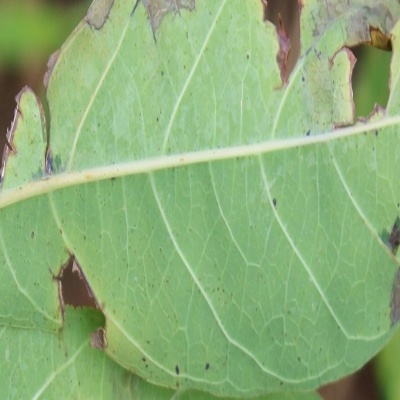
Crop: Cassava
Condition: brown spot